Australian pub

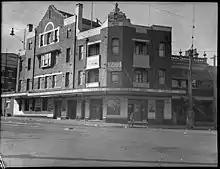
Captain Cook Hotel, Paddington in 1951. Photograph taken by Sam Hood for LJ Hooker, State Library of New South Wales, 31801

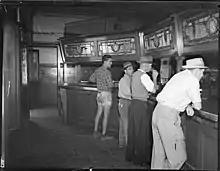
Patrons of Captain Cook Hotel, Paddington in 1951. Photograph taken by Sam Hood for LJ Hooker, State Library of New South Wales, 31796

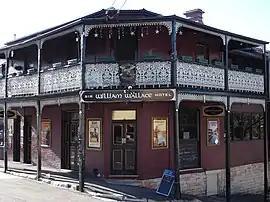
Sir William Wallace Hotel, Balmain

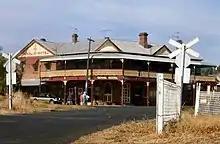
Royal Hotel, Woodstock.

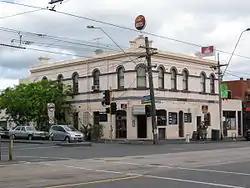
Empress Hotel, Fitzroy North

Pubs proliferated during the 19th century, especially during the gold rush that began in the 1850s, and many fine examples were built in the state capitals and major regional cities and towns. Some of the best colonial-era pubs in Australia's major cities have fallen victim to urban re-development, which has destroyed a significant portion of Australia's 19th-century architectural heritage. State capitals like Melbourne and Adelaide, and large regional cities and towns such as Kalgoorlie in Western Australia still boast some examples, and many other 19th-century pubs survive in country towns.